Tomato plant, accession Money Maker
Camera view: vertical (180 deg); turntable rotation: 120 degrees
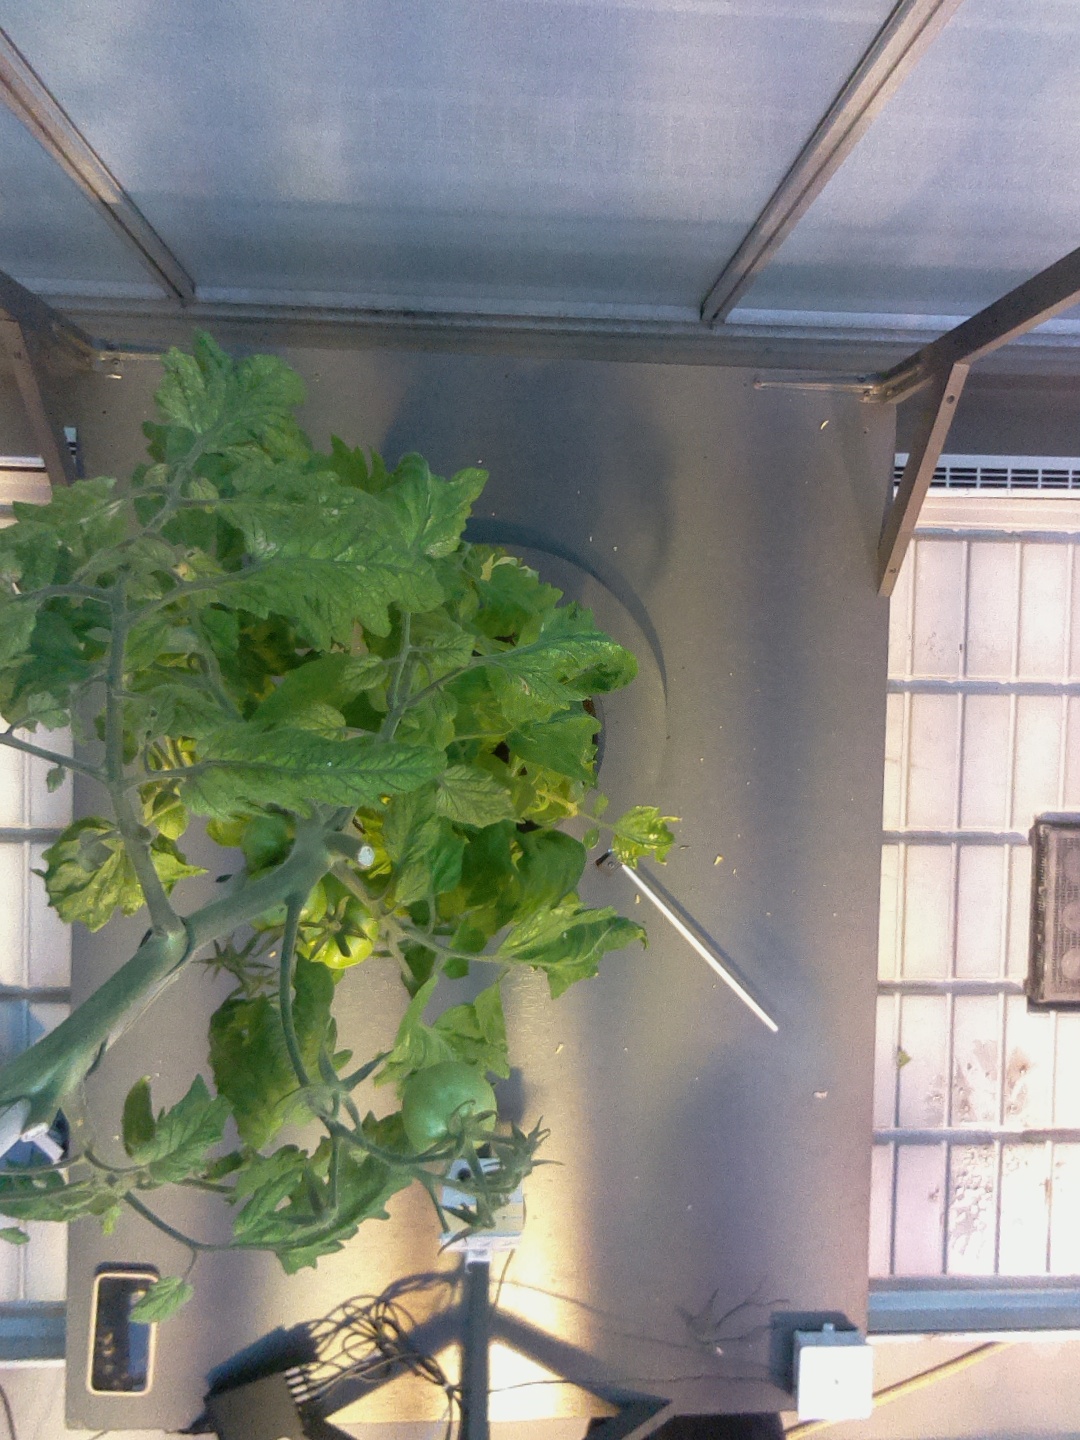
BBCH growth stage 79: 90% -100% of final fruit size